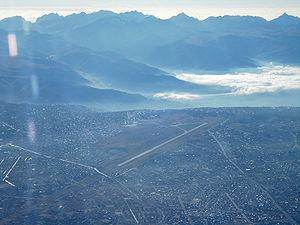
L'aéroport international El Alto est un aéroport domestique et international desservant la ville de La Paz, capitale du département de La Paz, celui-ci étant situé à l'ouest de la Bolivie.